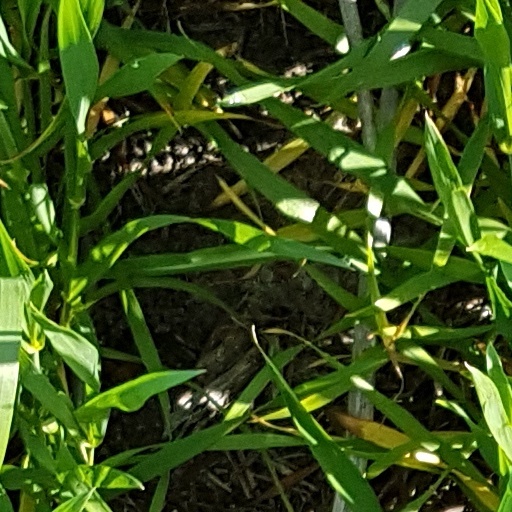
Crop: wheat